Dan Murphy (musician)

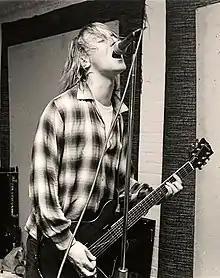
Murphy practicing at Soul Asylum's Studio on Nicollet Avenue in South Minneapolis in 1986

Daniel David Murphy (born July 12, 1962, in Duluth, Minnesota) is an American musician best known as a co-founder lead guitarist for the alternative rock band, Soul Asylum from 1981 to 2012. He is also a member of Golden Smog.